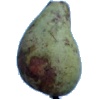
Label: Pear Stone 1